Électricité de France

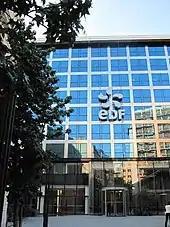
EDF head office, 22–30 avenue de Wagram, Paris 8th arr.

The EDF head office is located along Avenue de Wagram in the 8th arrondissement of Paris. The EDF head office is shared between several EDF sites in Greater Paris.